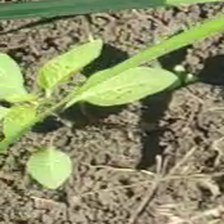
Weed species: Lamber_Quarter_plant(Chenopodium )